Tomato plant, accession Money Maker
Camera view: bottom (45 deg); turntable rotation: 150 degrees
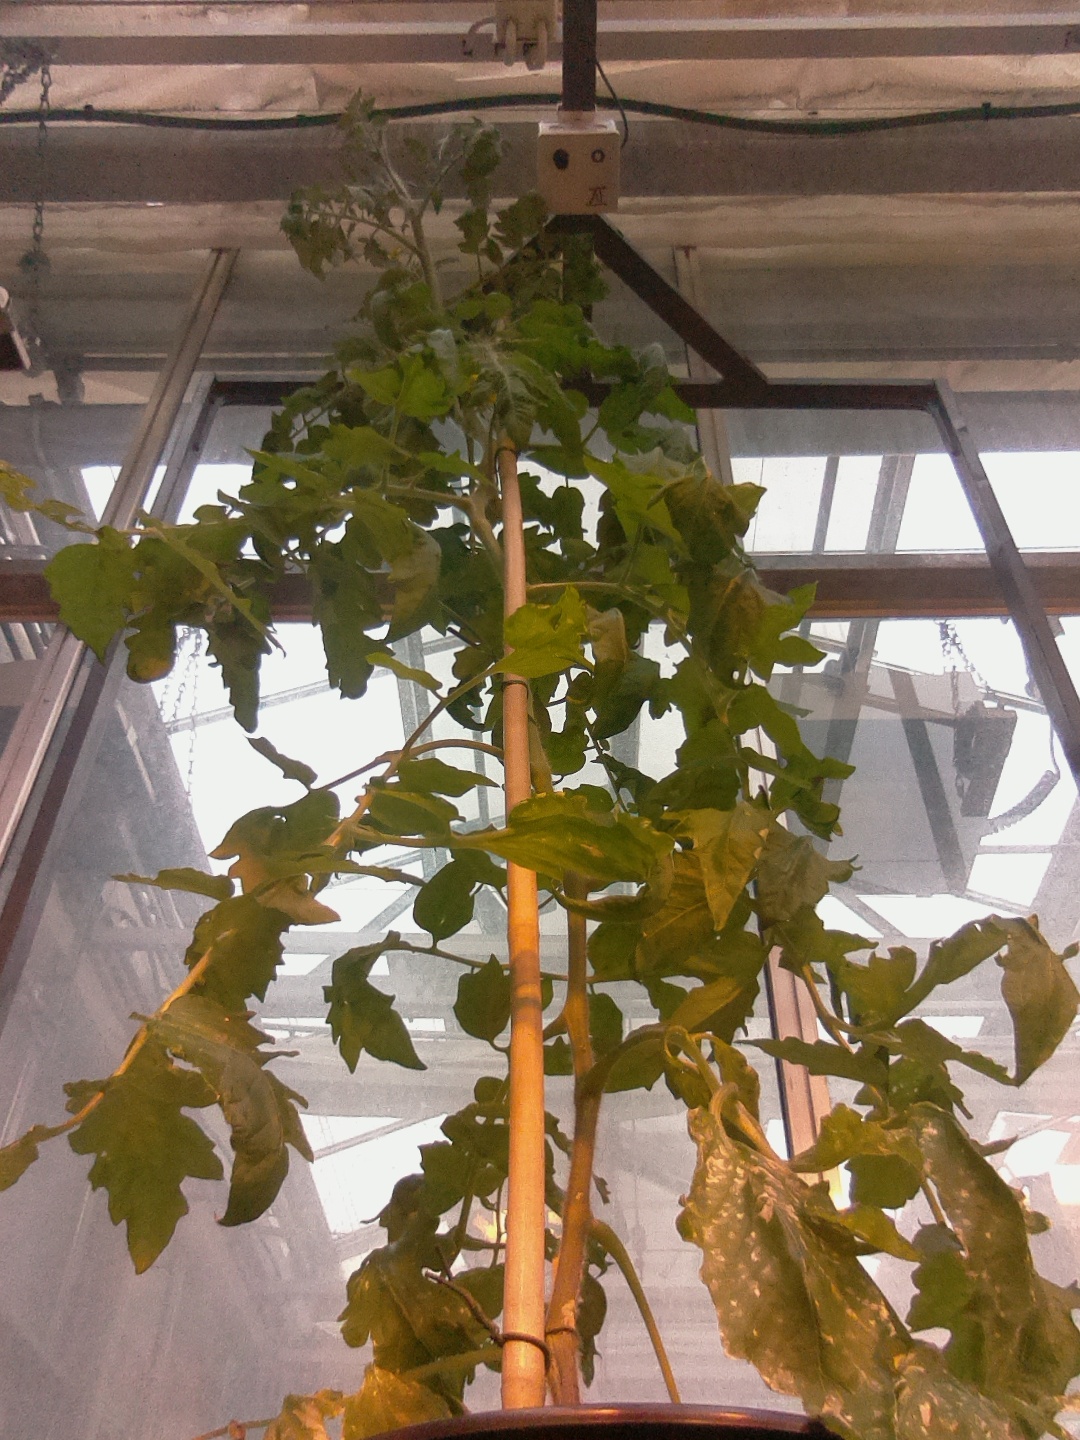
BBCH growth stage 64: 40%-50% of flowers open